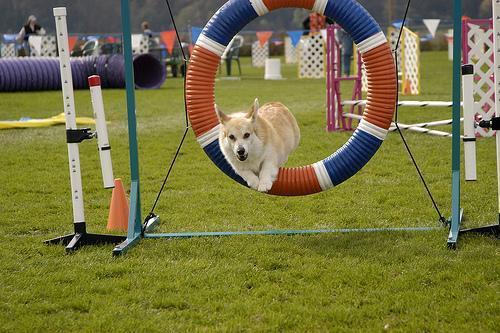
Pembroke